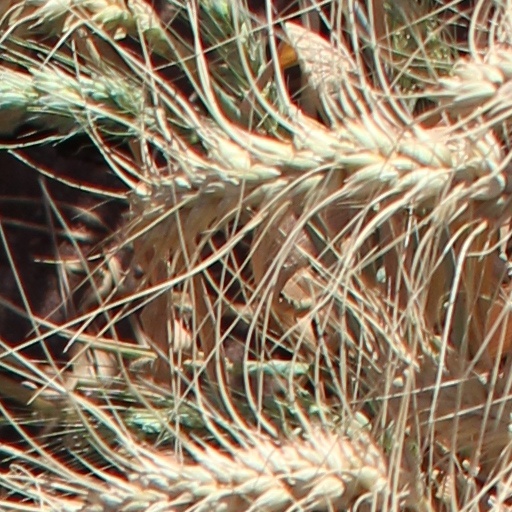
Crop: wheat